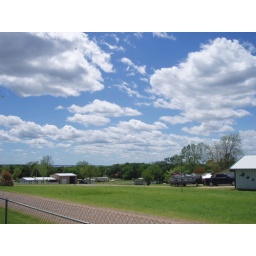
Looking south from the backyard of the lake house in McBride, OK. The views seem to go on forever.